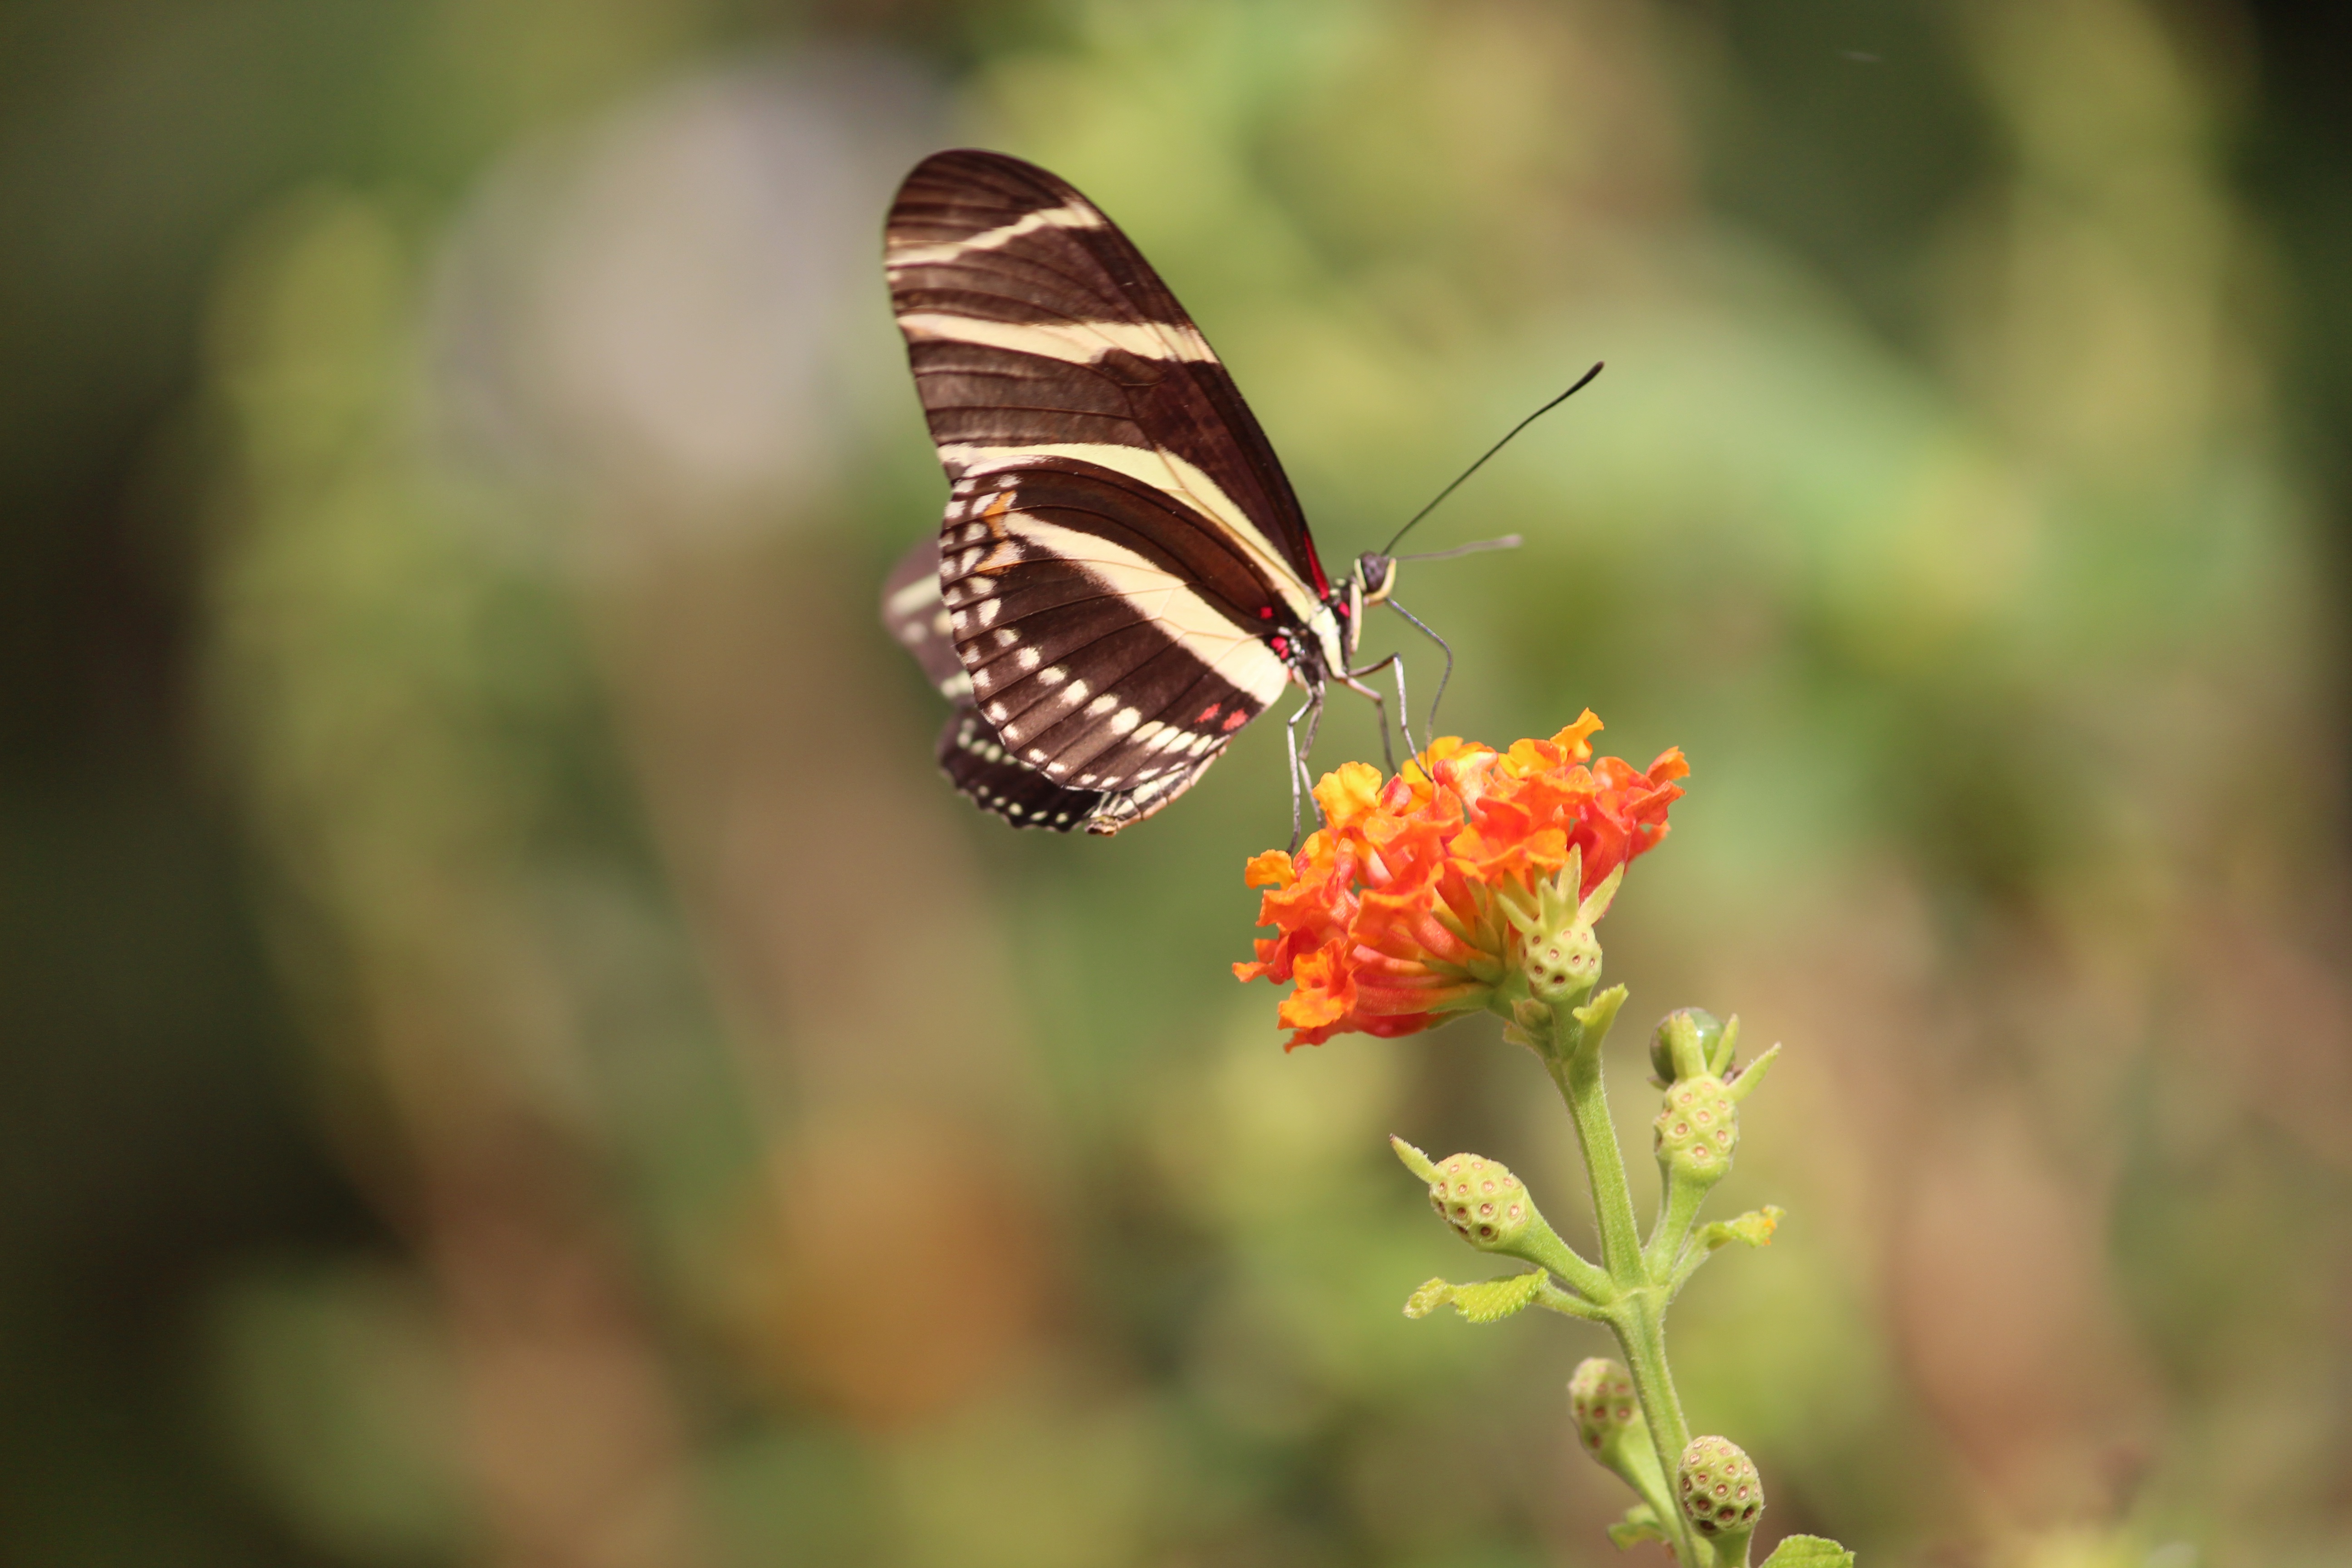
flower, pollinator, plant, insect, arthropod, butterfly, moths and butterflies, petal, flowering plant, pest, invertebrate, macro photography, wing, landscape, pollen, wildlife, moth, herbaceous plant, plant stem, lantana, brush footed butterfly, lycaenid, wildflower, Pedicel, riodinidae, coquelicot, pieridae, milkweed, buddleia